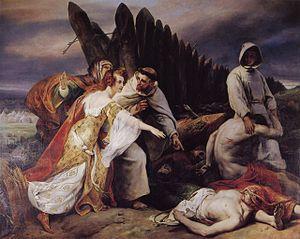
Édith au Col de cygne est une Anglaise du XIᵉ siècle. Elle est la première conjointe d'Harold Godwinson, dernier roi anglo-saxon d'Angleterre. Bien qu'ils ne se soient jamais mariés, leur union durable donna naissance à six enfants au moins. D'après la légende, c'est elle qui aurait identifié le corps de son amant sur le champ de bataille d'Hastings, en 1066.